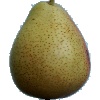
Label: pear_forelle